Mary Anning

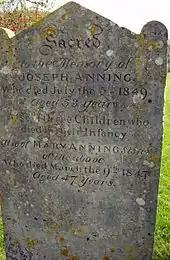
Gravestone of Anning and her brother Joseph in St Michael's churchyard

By 1830, because of difficult economic conditions in Britain that reduced the demand for fossils, coupled with long gaps between major finds, Anning was having financial problems again. Her friend, the geologist Henry De la Beche, assisted her by commissioning Georg Scharf to make a lithographic print based on De la Beche's watercolour painting, "Duria Antiquior", portraying life in prehistoric Dorset that was based largely on fossils Anning had found. De la Beche sold copies of the print to his fellow geologists and other wealthy friends and donated the proceeds to Anning. It became the first such scene from what later became known as deep time to be widely circulated. In December 1830, Anning finally made another major find, a skeleton of a new type of plesiosaur, which sold for £200.